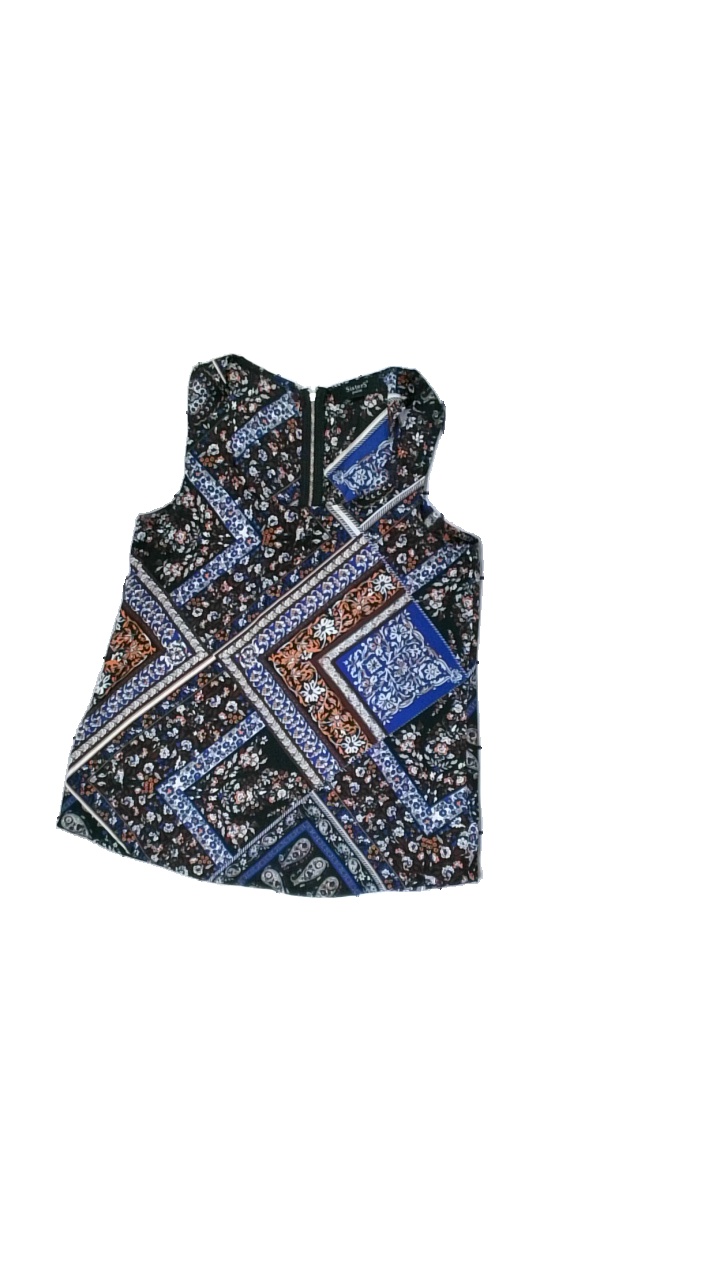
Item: Top (Ladies)
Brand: Sisters
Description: Patterned top
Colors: Blue, Orange, White
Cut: Regular
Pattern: Other
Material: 100% Polyester
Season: All
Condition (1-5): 5
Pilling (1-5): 5
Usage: Reuse
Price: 50-100